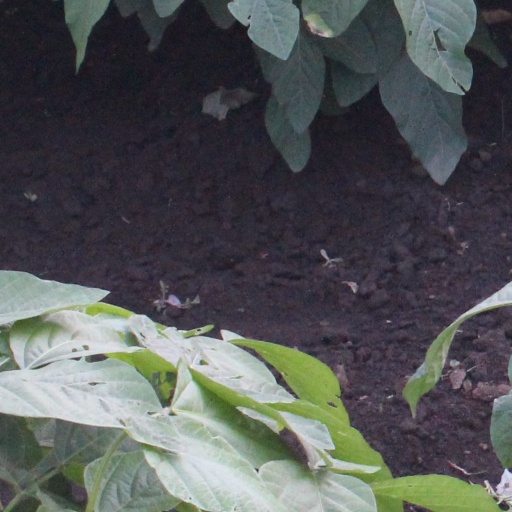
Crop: soybean